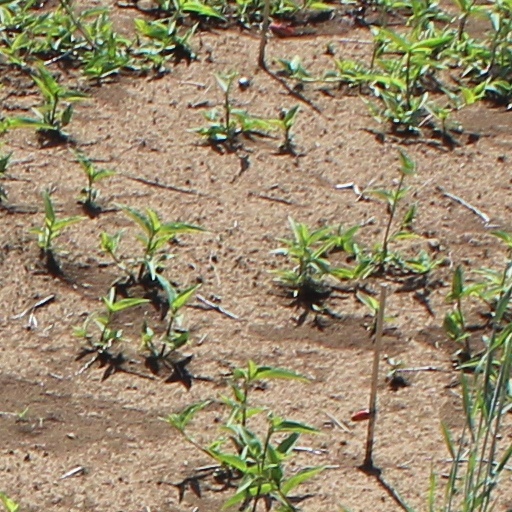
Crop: wheat